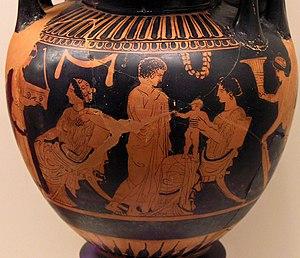
Lébès nuptial à figures rouges. Scène familiale dans le gynécée. Provenant d'Attique, à la manière du Peintre d'Ariane, vers 430 av. J.-C. Musée national archéologique d'Athènes, n°1250.
Dans les épopées homériques, la Grèce antique s’affirme comme une société patriarcale. Au VIIIᵉ siècle av. J.-C., la cité en se développant se bâtit sur une double exclusion : « club de citoyens », elle exclut les étrangers et les esclaves ; « club d’hommes », elle exclut les femmes. Aristote définissant la citoyenneté comme la possibilité de participer au pouvoir politique, la femme en est donc la plus éloignée : contrairement aux métèques et aux esclaves, elle ne peut jamais devenir citoyenne. Il faut attendre l’époque hellénistique pour voir de grandes figures de femmes émerger dans le monde grec, des reines comme les Bérénice, Arsinoé ou Cléopâtre.
L'étude de la vie de la femme à l'époque de l'Athènes classique est une partie importante de l'érudition classique depuis les années 1970. La vie de la femme athénienne est connue par des sources littéraires, relativement abondantes mais d'interprétation délicate, tragédies, comédies, orateurs, historiens d'époque classique ou romaine, complétées par des sources archéologiques provenant de l'épigraphie, des anciens habitats et de la céramique. Les sources écrites ont été rédigées par des hommes et il n'y a pas de témoignage connu d'une femme athénienne classique écrivant sur sa propre vie.
Le gynécée est l'appartement des femmes dans les maisons grecques et romaines. C'est le pendant féminin de l'andrôn, réservé aux hommes.
Une femme est un être humain de sexe ou de genre féminin et d'âge adulte. Avant l'âge adulte, on parle de fille.